Matthew McClung

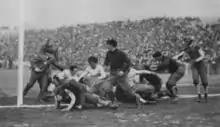
A black-and-white picture of a man observing several football players in a pile

Shortly after he left Lehigh, McClung began a career as a college football referee. He began as early as November 1895, when he partnered with Paul Dashiell to officiate a game between Yale and Princeton. The pairing with Dashiell quickly became regular, with McClung acting as referee and Dashiell as Umpire. Former Princeton guard William "Big Bill" Edwards stated that "within my recollection, for many years the two most prominent, as well as most efficient officials, whose names were always coupled, were McClung, Referee, and Dashiell, Umpire. No two better officials ever worked together and there is as much necessity for team work in officiating as there is in playing". Edwards' opinion was often shared by sportswriters and fellow players. After the Yale-Princeton game, a writer for the "New York Tribune" stated that Dashiell and McClung were "excellent" at their jobs and "that their rulings were just and impartial was admitted everywhere".